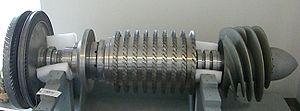
Le moteur-fusée à ergols liquides est un type de moteur-fusée utilisant des ergols liquides pour son fonctionnement. Comme les moteurs-fusées à propergol solide ou hybride, ce type de propulsion exploite l'énergie chimique contenue dans les ergols qui est libérée soit par réaction exothermique d'un comburant et d'un combustible soit par décomposition. Comme tous les moteurs-fusées, il agit en éjectant à grande vitesse la masse des gaz produits par la réaction chimique à l'opposé de la direction du déplacement souhaité et il peut fonctionner dans le vide car il ne prélève pas son comburant dans l'environnement extérieur. Les principaux organes d'un moteur à ergols liquides sont regroupés au sein du système d'alimentation chargé d'amener les ergols à la pression attendue et d'une chambre de combustion dans laquelle la réaction chimique a lieu et produit les gaz qui sont éjectés vers une tuyère. Il est utilisé sur pratiquement tous les lanceurs qui mettent sur orbite satellites, sondes spatiales et vaisseaux spatiaux avec équipage.